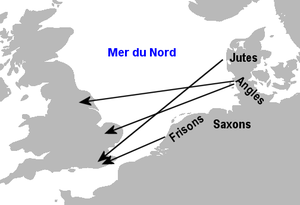
L’anglais est une langue germanique occidentale qui trouve son origine dans les dialectes anglo-frisons des tribus germaniques du nord-ouest européen. La langue a été largement influencée, surtout au plan lexical, par différentes formes de langues germaniques septentrionales importées par les colons scandinaves, puis par les langues d'oïl parlées notamment par les élites originaires de l'ouest de la France, en particulier de Normandie.